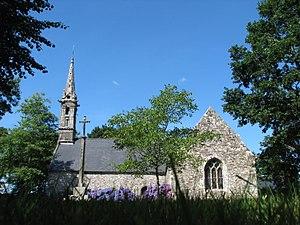
Chapelle de Saint Jean Baptiste au village de Caot-Ilis-Ven.
Le Cloître-Pleyben [lə klwatʁ plɛbɛ̃] est une commune du département du Finistère, dans la région Bretagne, en France.